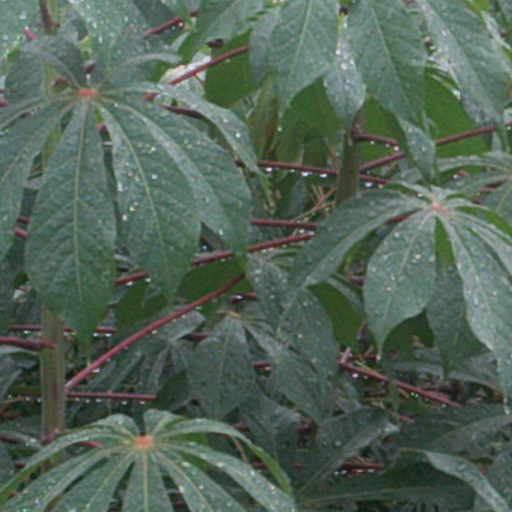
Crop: cassava